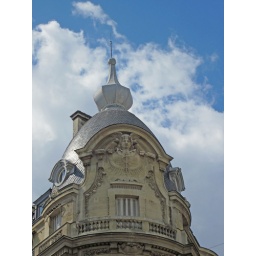
Corner tower of a building in the 15th arr